A Free Ride

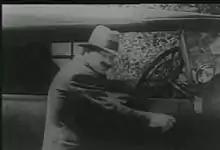
The actor wears a large fake mustache and a hat which led author Dave Thompson to conclude that the crew strove to make the cast unidentifiable.

British author Dave Thompson, in his book "Black and White and Blue: Adult Cinema from the Victorian Age to the VCR", notes that D. W. Griffith is credited by one source as director on "A Free Ride". But this claim is rejected by film historian Kevin Brownlow and Thompson himself. The identities of the cast are not disclosed in the credits (the title card says "starring the Jazz Girls"). Thompson asserts that the cast do not resemble identifiable contemporary silent film stars. He claims the crew strove to make the cast unidentifiable, noting that the actor wears a large fake mustache and a hat. When the actor's mustache became detached before the end of the film, he hid his face until the mustache was reattached. Thompson notes that some historical accounts, which he describes as "casual histories", have suggested that the cast of early pornographic films were drawn from among people with low social status such as the homeless, drug addicts, the mentally ill, prostitutes, and petty criminals. Thompson argues that there is almost no documentary evidence for this claim, and suggests that the actors likely had higher social status.